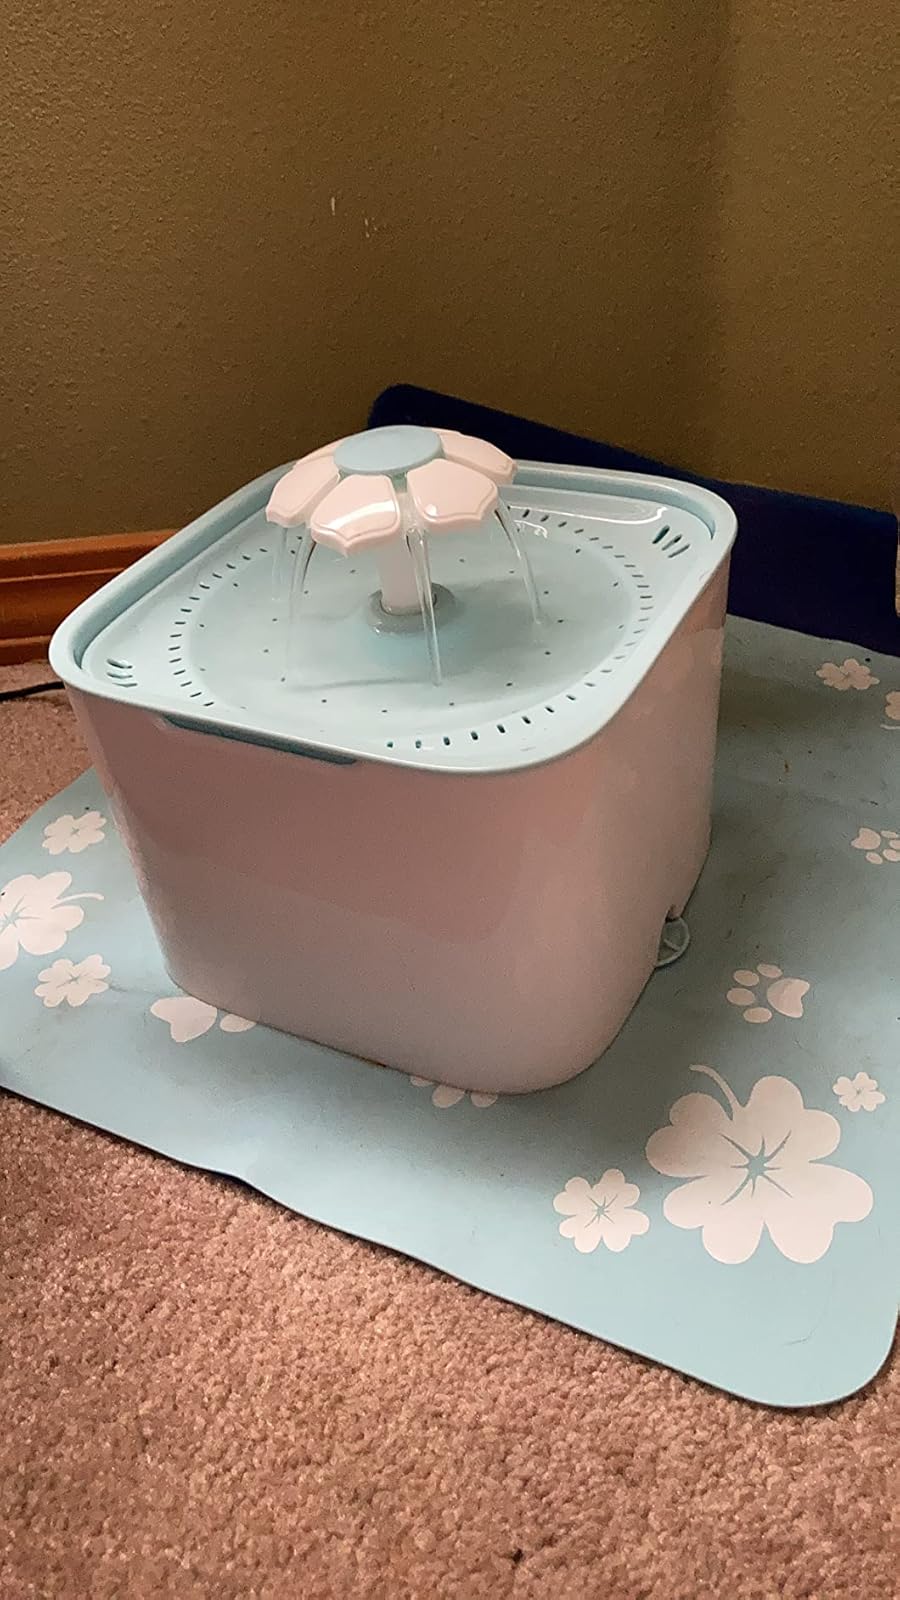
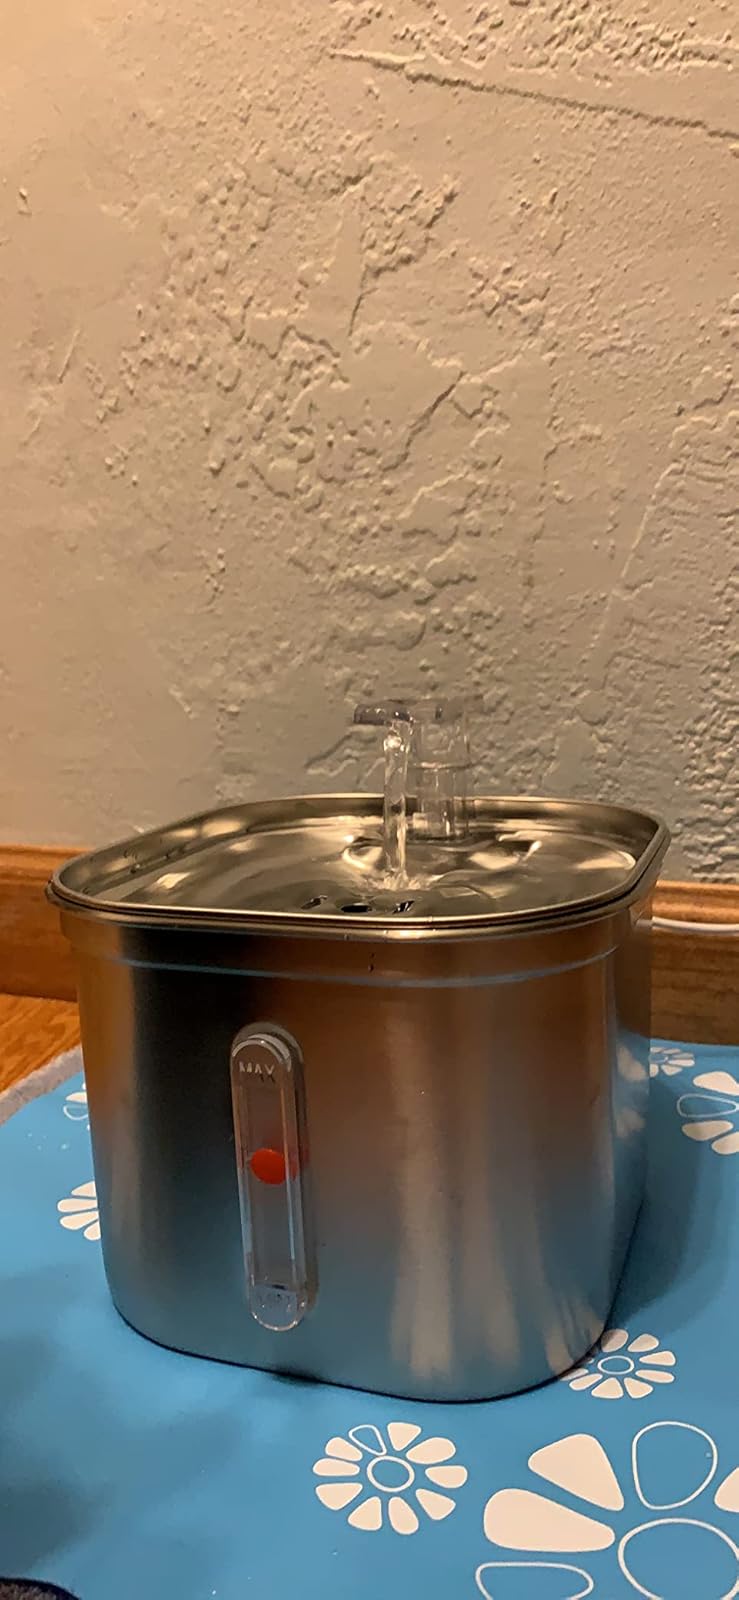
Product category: items_bowl
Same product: no